Kopasgat

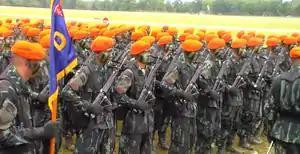
Kopasgat commandos in formation before parade in an Indonesian Air Force base for commemorating the Corp's anniversary

Kopasgat personnel are an integral part of the TNI-AU, having their own specialty. Kopasgat personnel have the qualifications and special ability to protect, defend and operate airfield facilities.